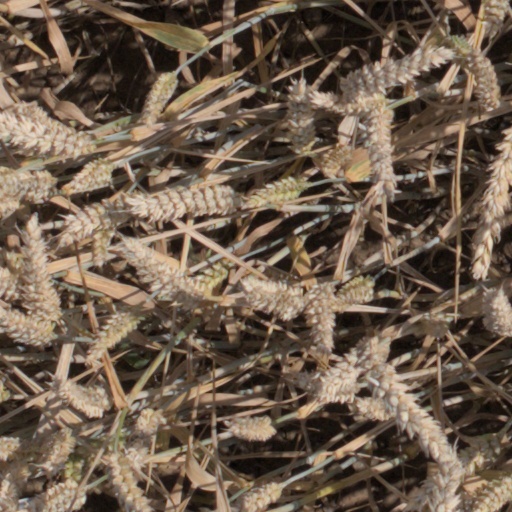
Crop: wheat